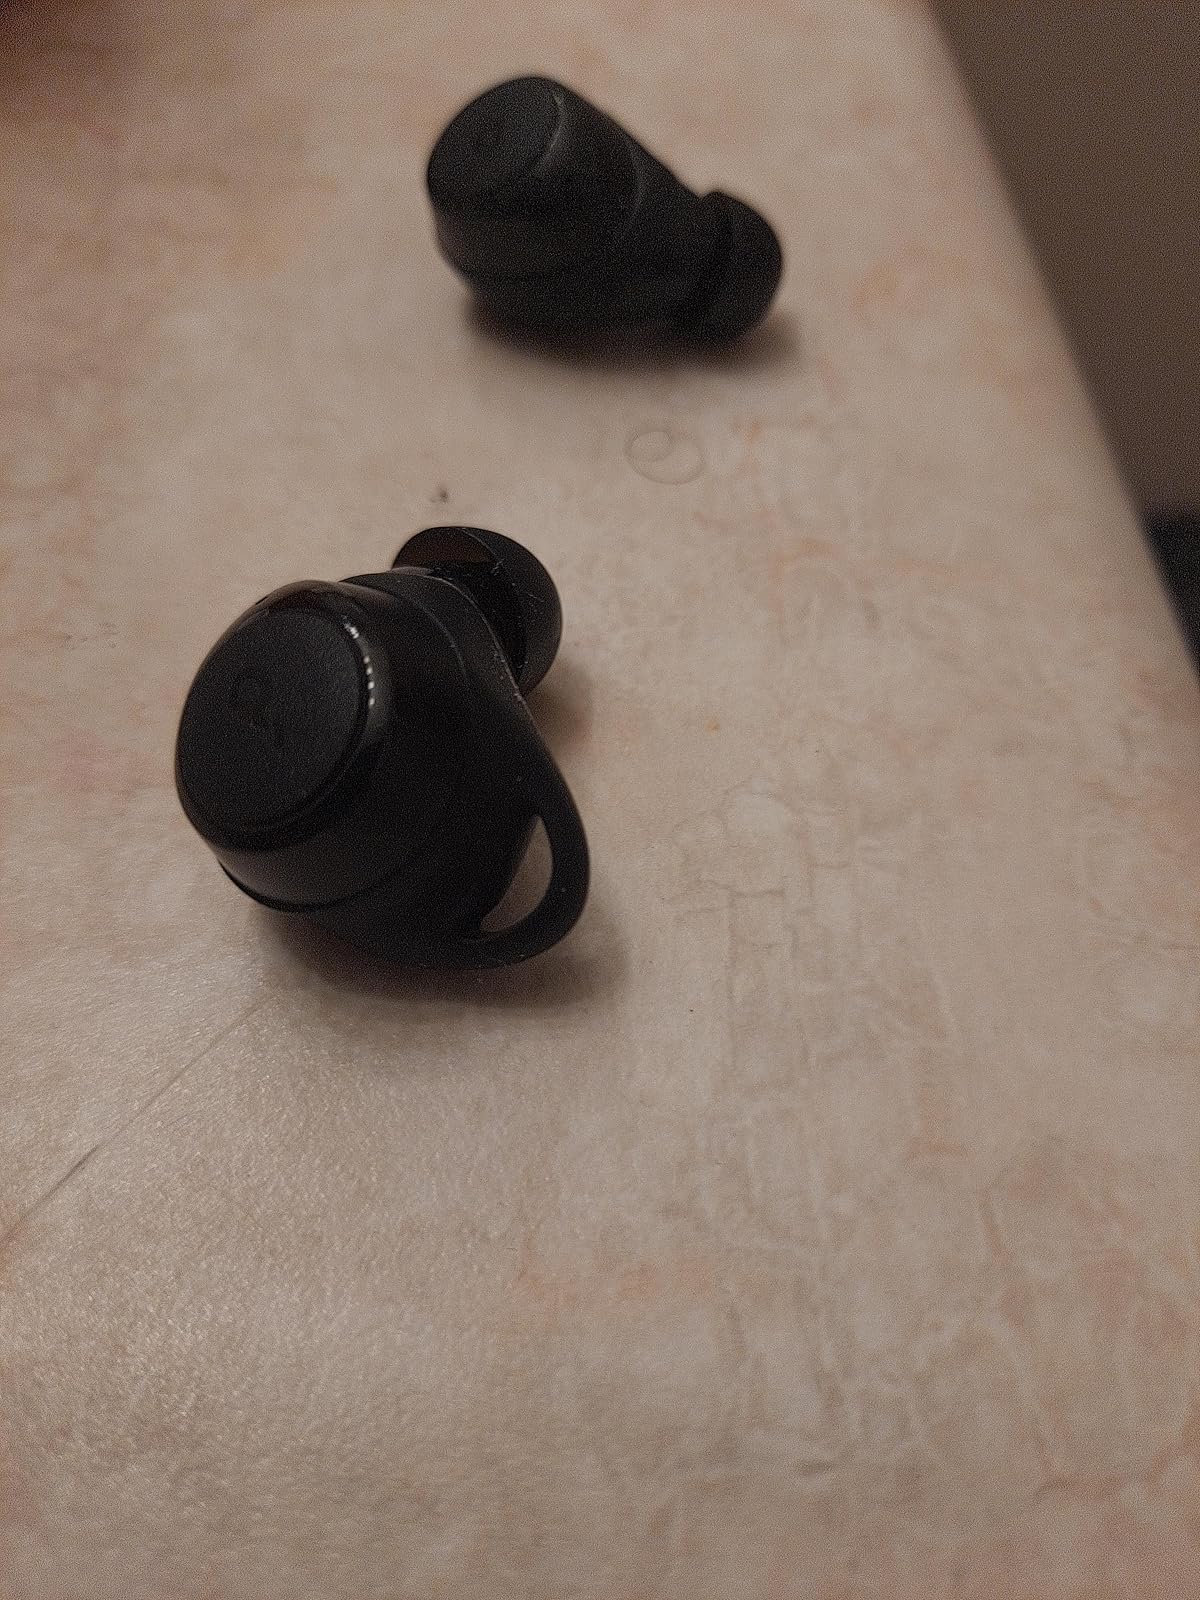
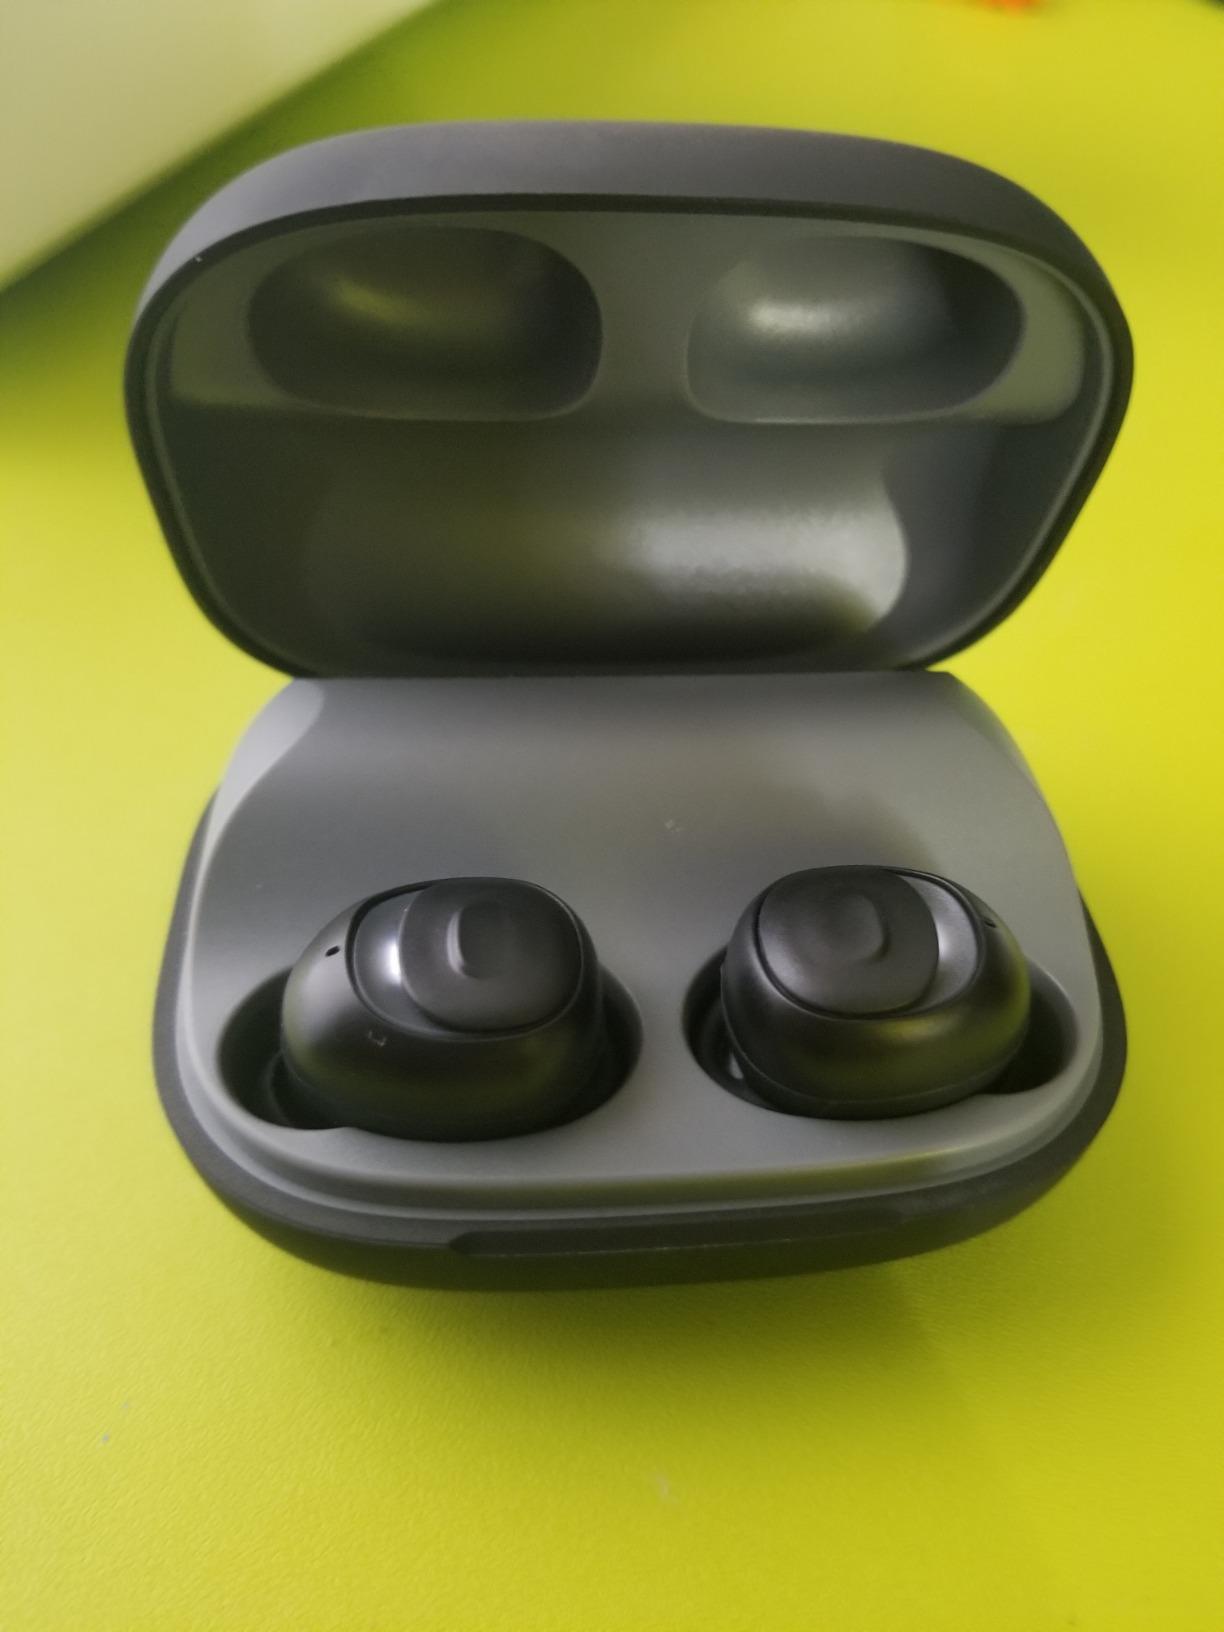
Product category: earbuds
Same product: no